Tom Parker (singer)

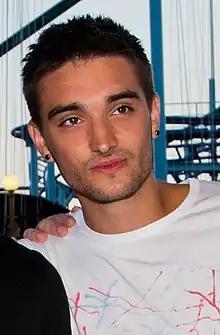
Parker in 2013

Thomas Anthony Parker (4 August 1988 – 30 March 2022) was an English singer, best known as a member of the boy band the Wanted. In 2013, Parker appeared with his bandmates in the E! channel reality television series "The Wanted Life". Alongside the Wanted, Parker released three studio albums and achieved two number one singles on the UK Singles Chart. After the band's hiatus in 2014, he embarked on a solo career.